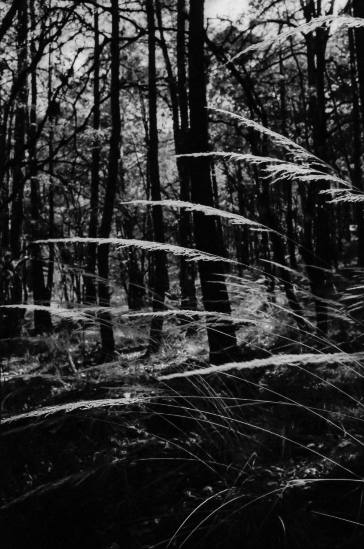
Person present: No